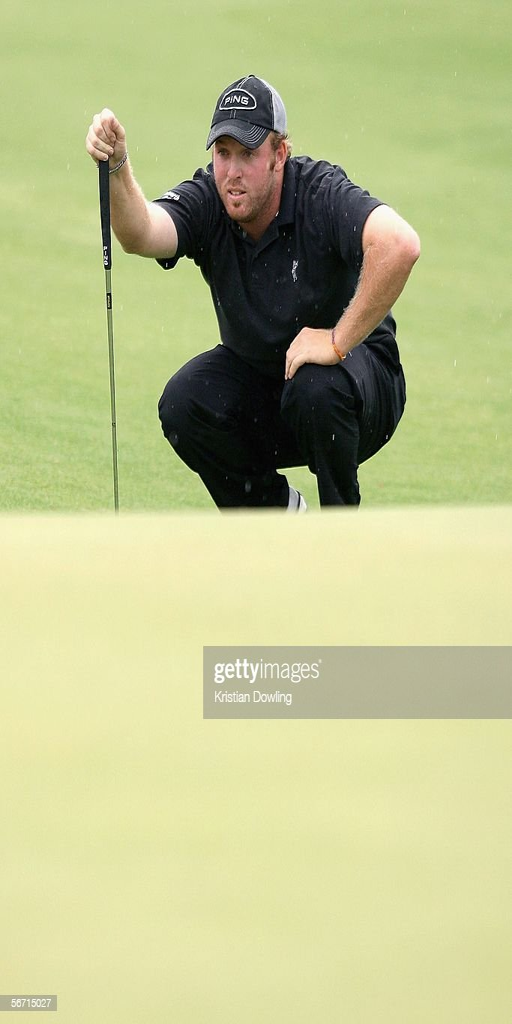
person reads a putt on day